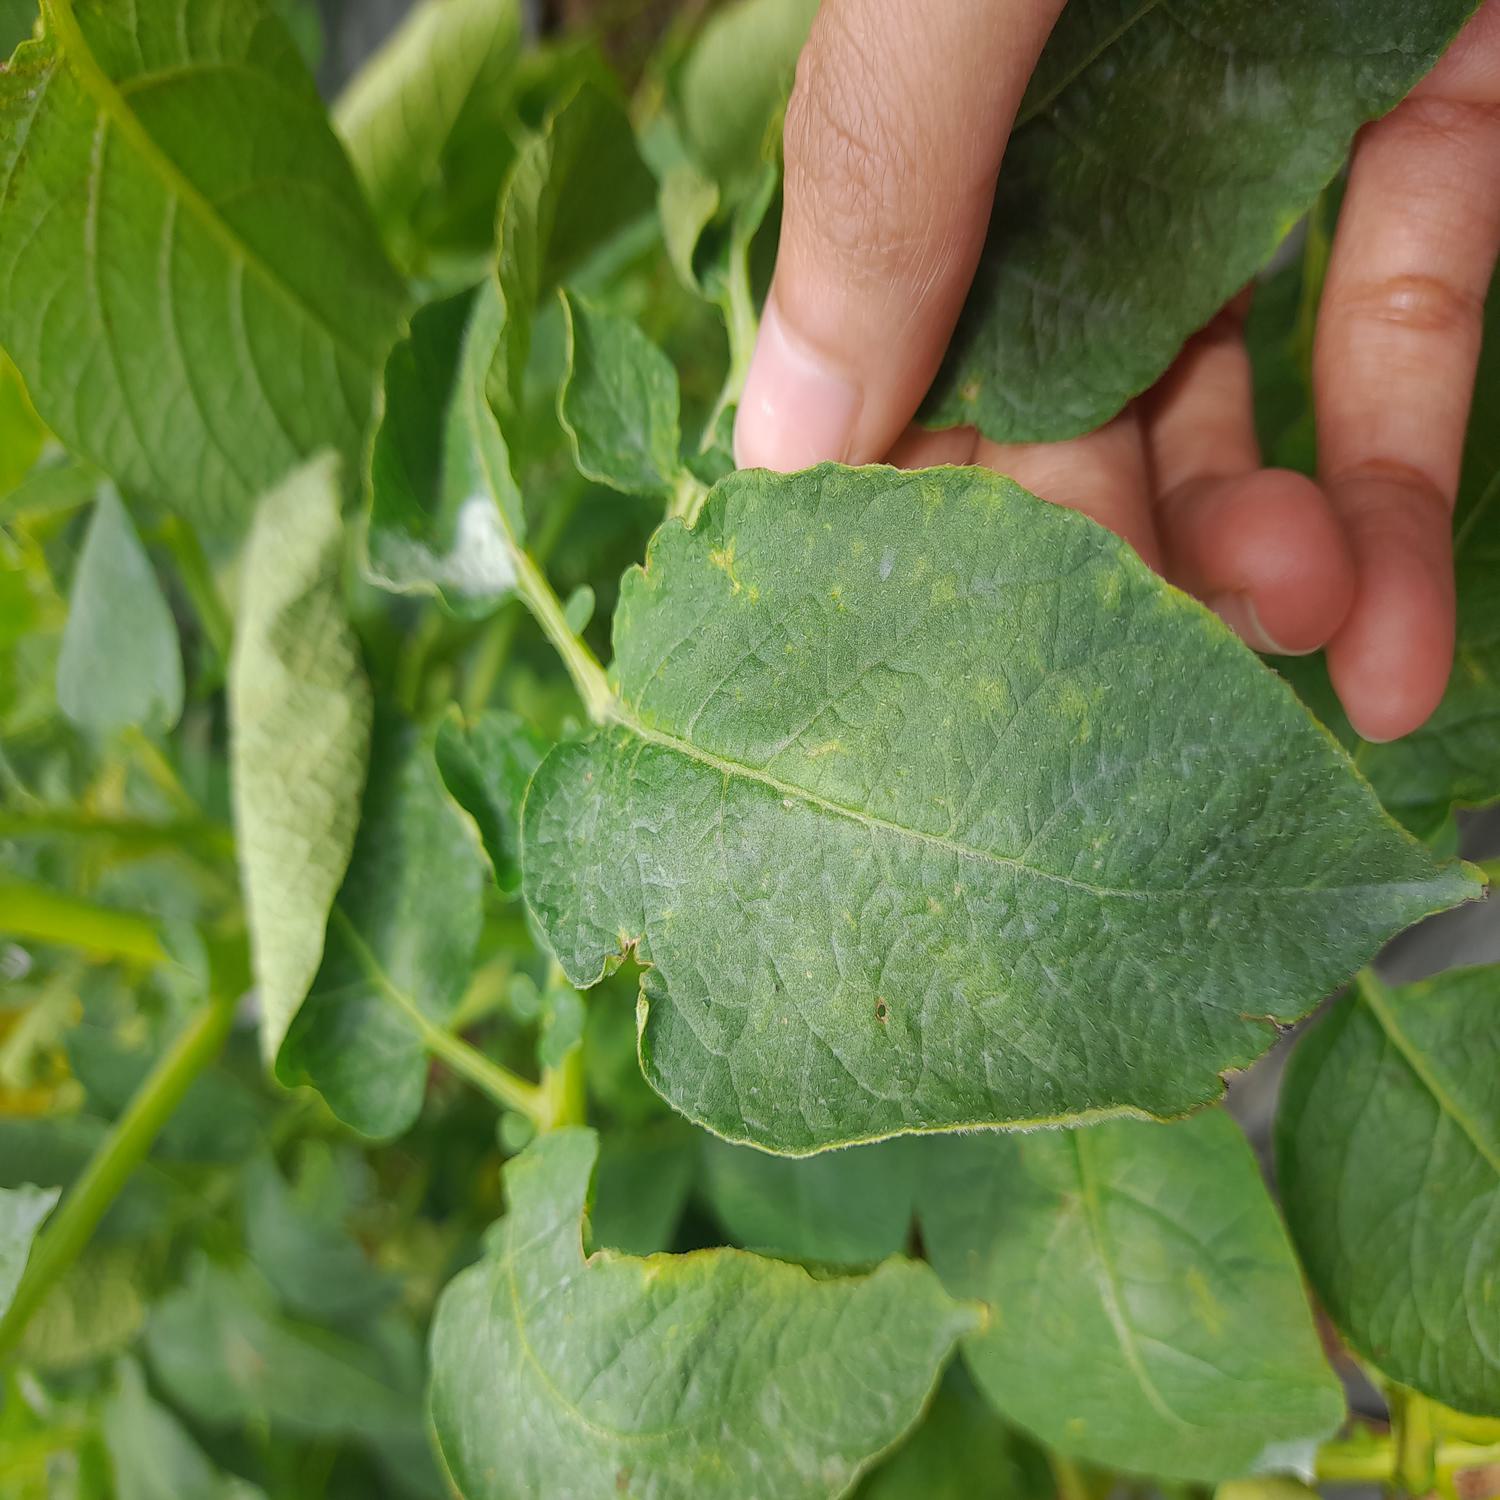
Etiqueta: Virus